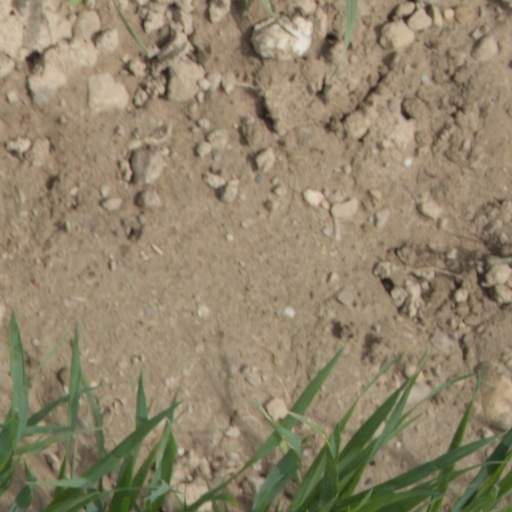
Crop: wheat